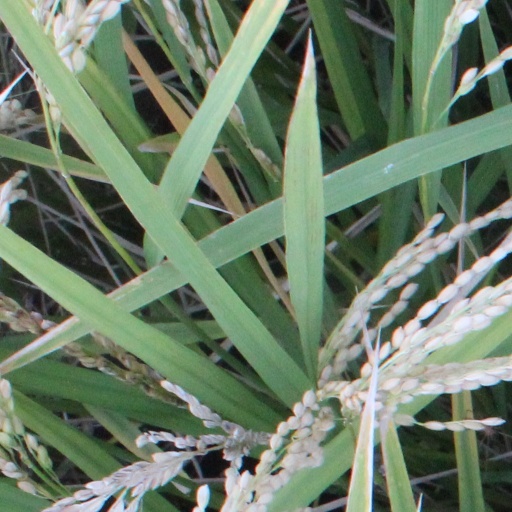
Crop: rice